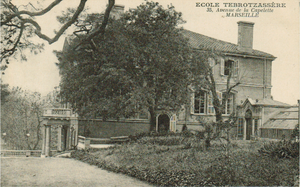
L'école Tebrotzassère à Marseille.
L’école Tebrotzassère est une école franco-arménienne privée fondée le 1ᵉʳ mai 1879 à Constantinople et qui se trouve actuellement au Raincy, en banlieue parisienne.